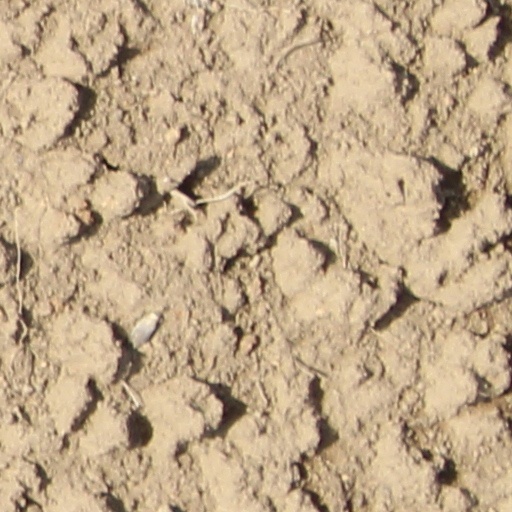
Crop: wheat